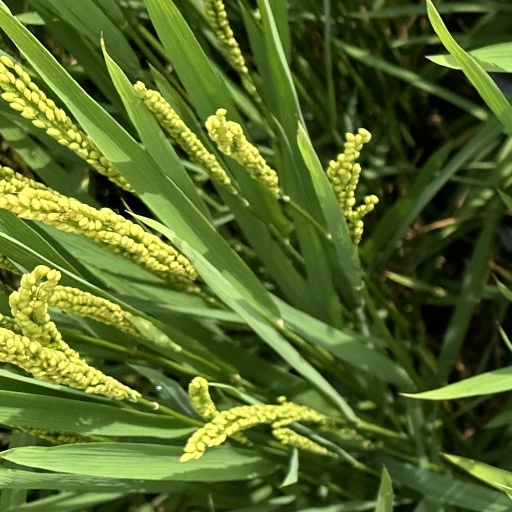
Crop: rice